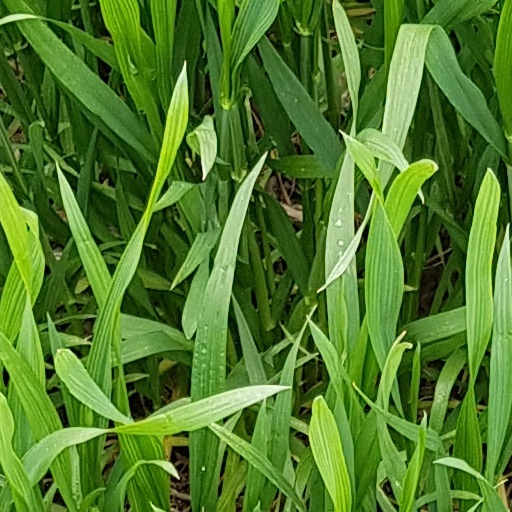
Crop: wheat